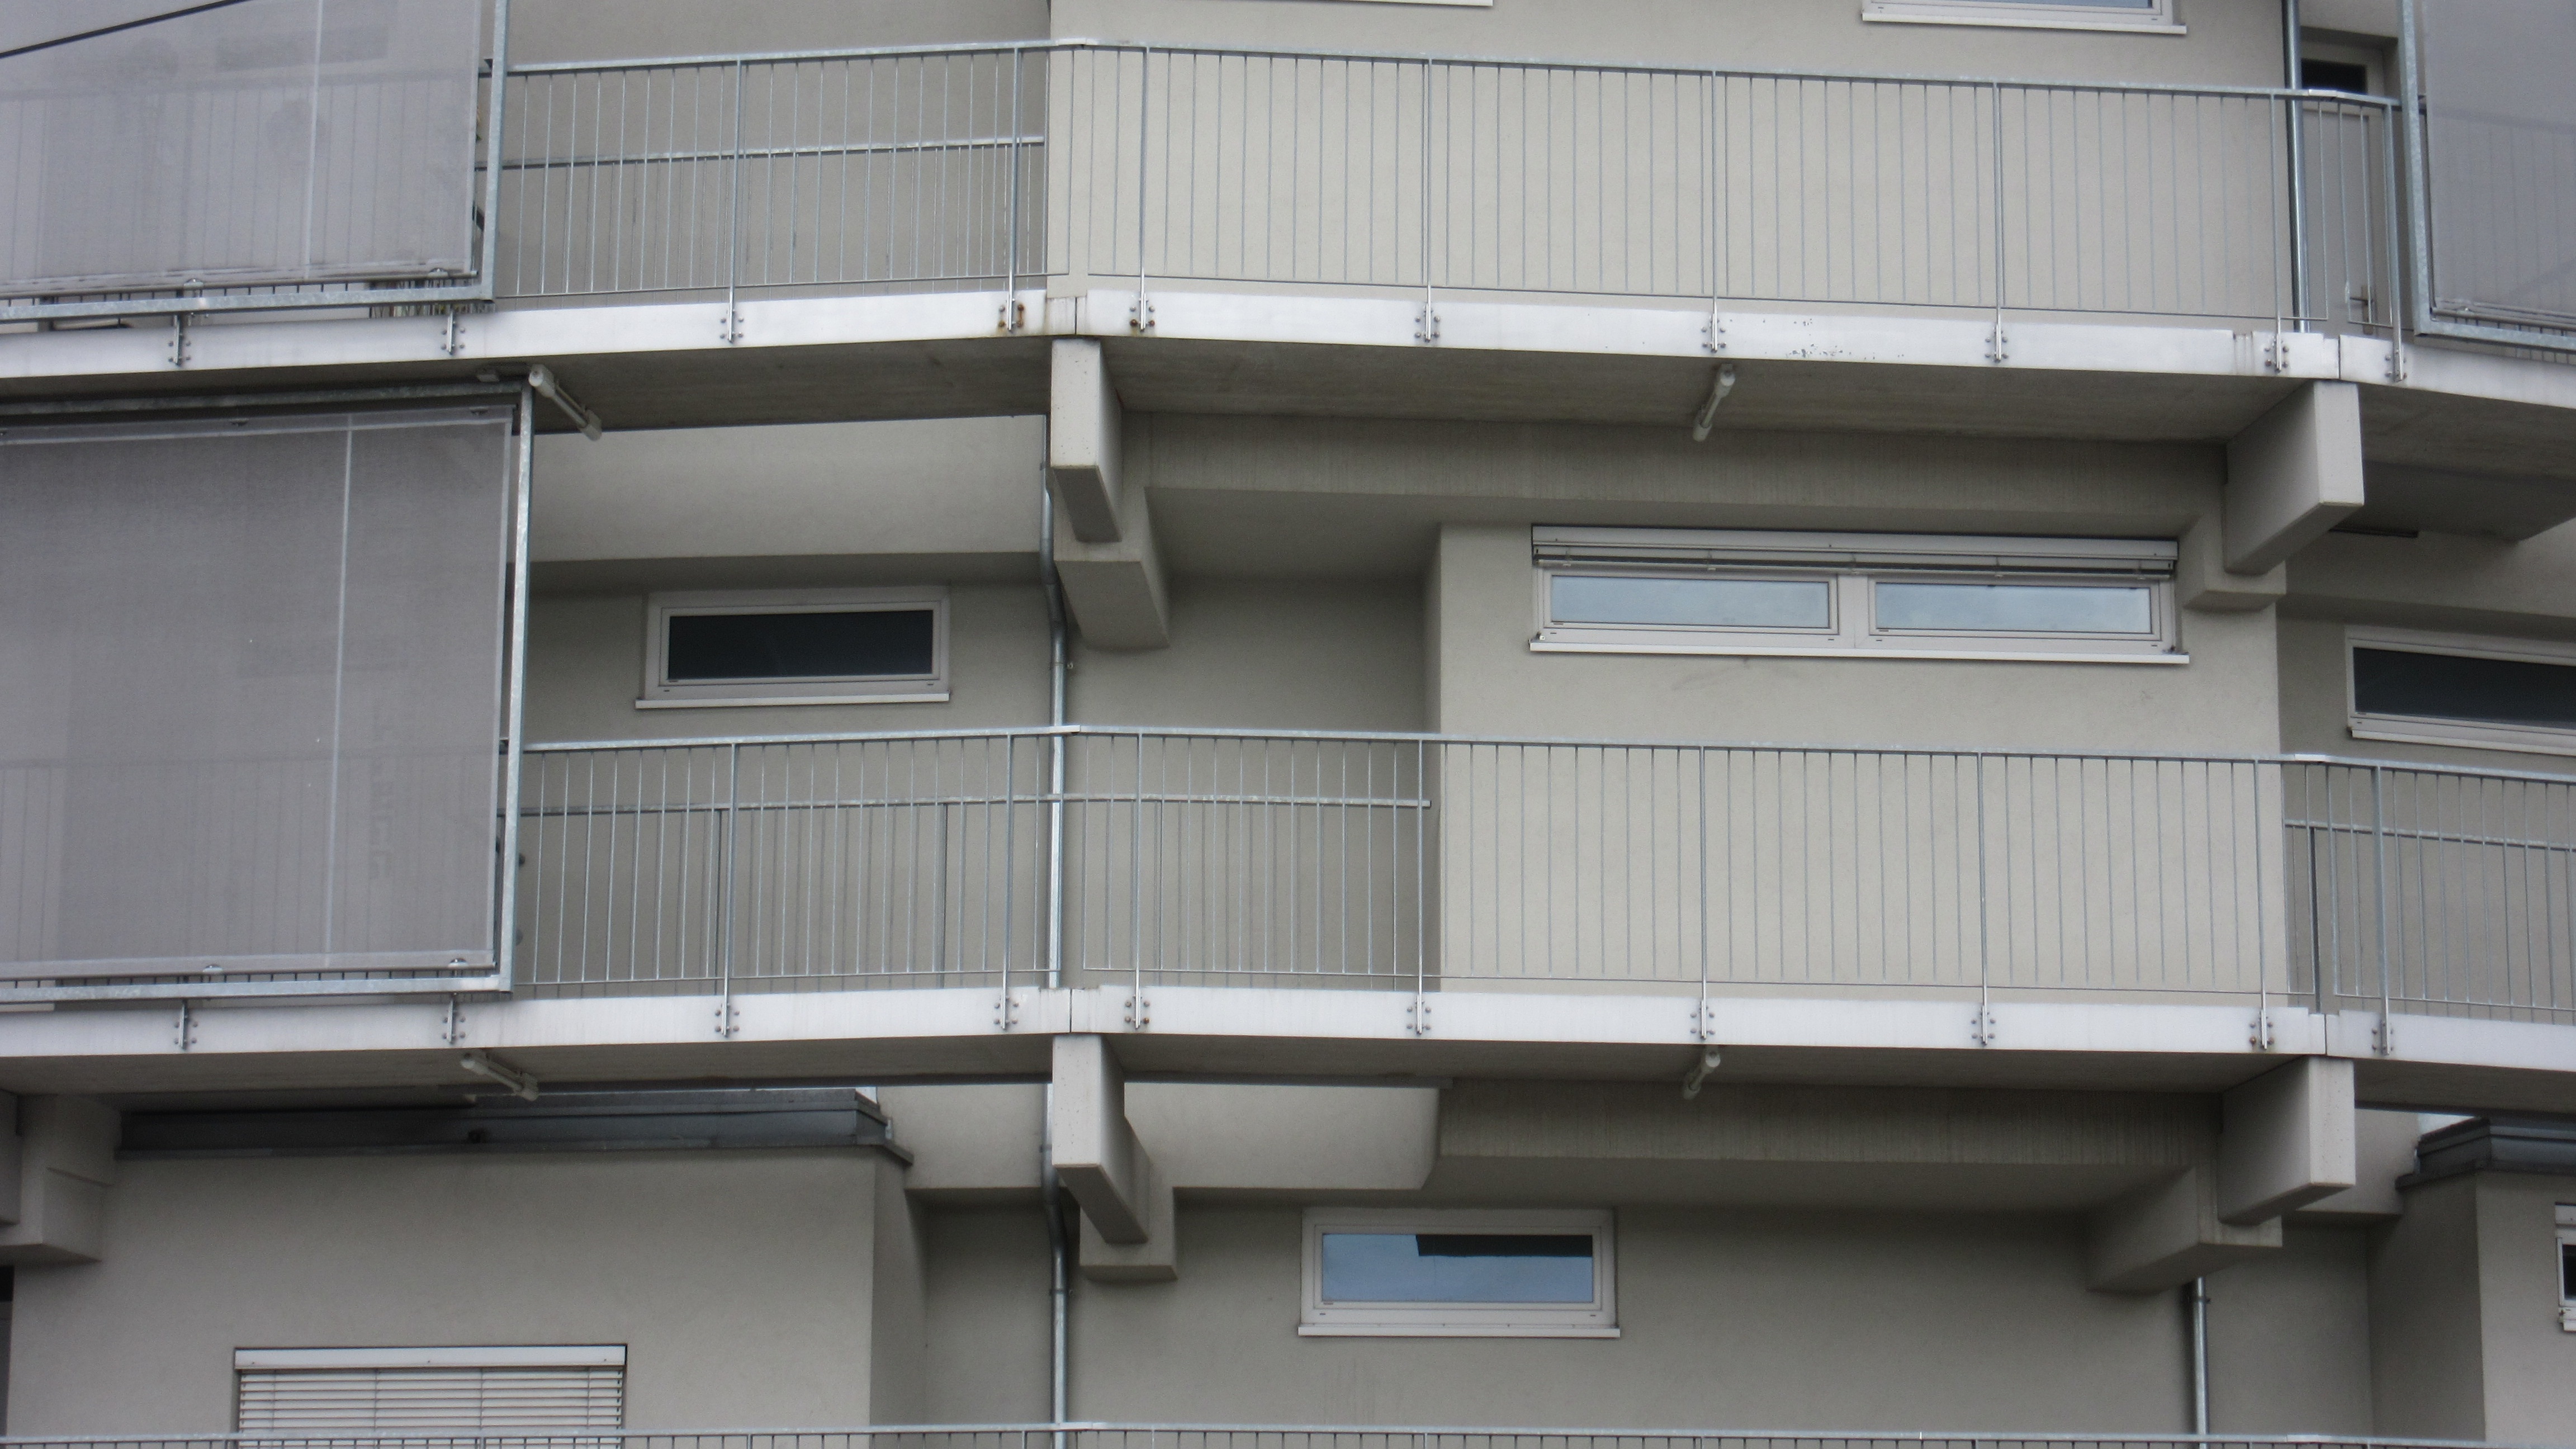
architecture, window, building, home, balcony, railing, pattern, facade, property, modern, interior design, handrail, background, balconies, commercial building, condominium, daylighting